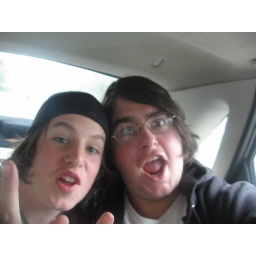
tiger and sam in the car